WCFB

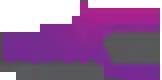
Previous logo, 2014-2016; the new logo is the same, but with a new slogan.

On November 26, 2014, WCFB flipped from Urban AC to classic hip hop. At that time, WCFB dropped the syndicated "Tom Joyner Morning Show", and replaced it with "The Steve Harvey Morning Show". However, due to negative audience feedback, in December 2014, WCFB flipped back to Urban AC, with the classic hip hop format moving to their HD3 sub-channel.